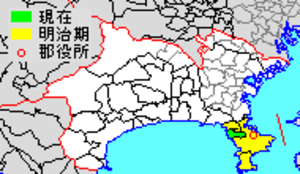
Le district de Miura est un district de la préfecture de Kanagawa au Japon.